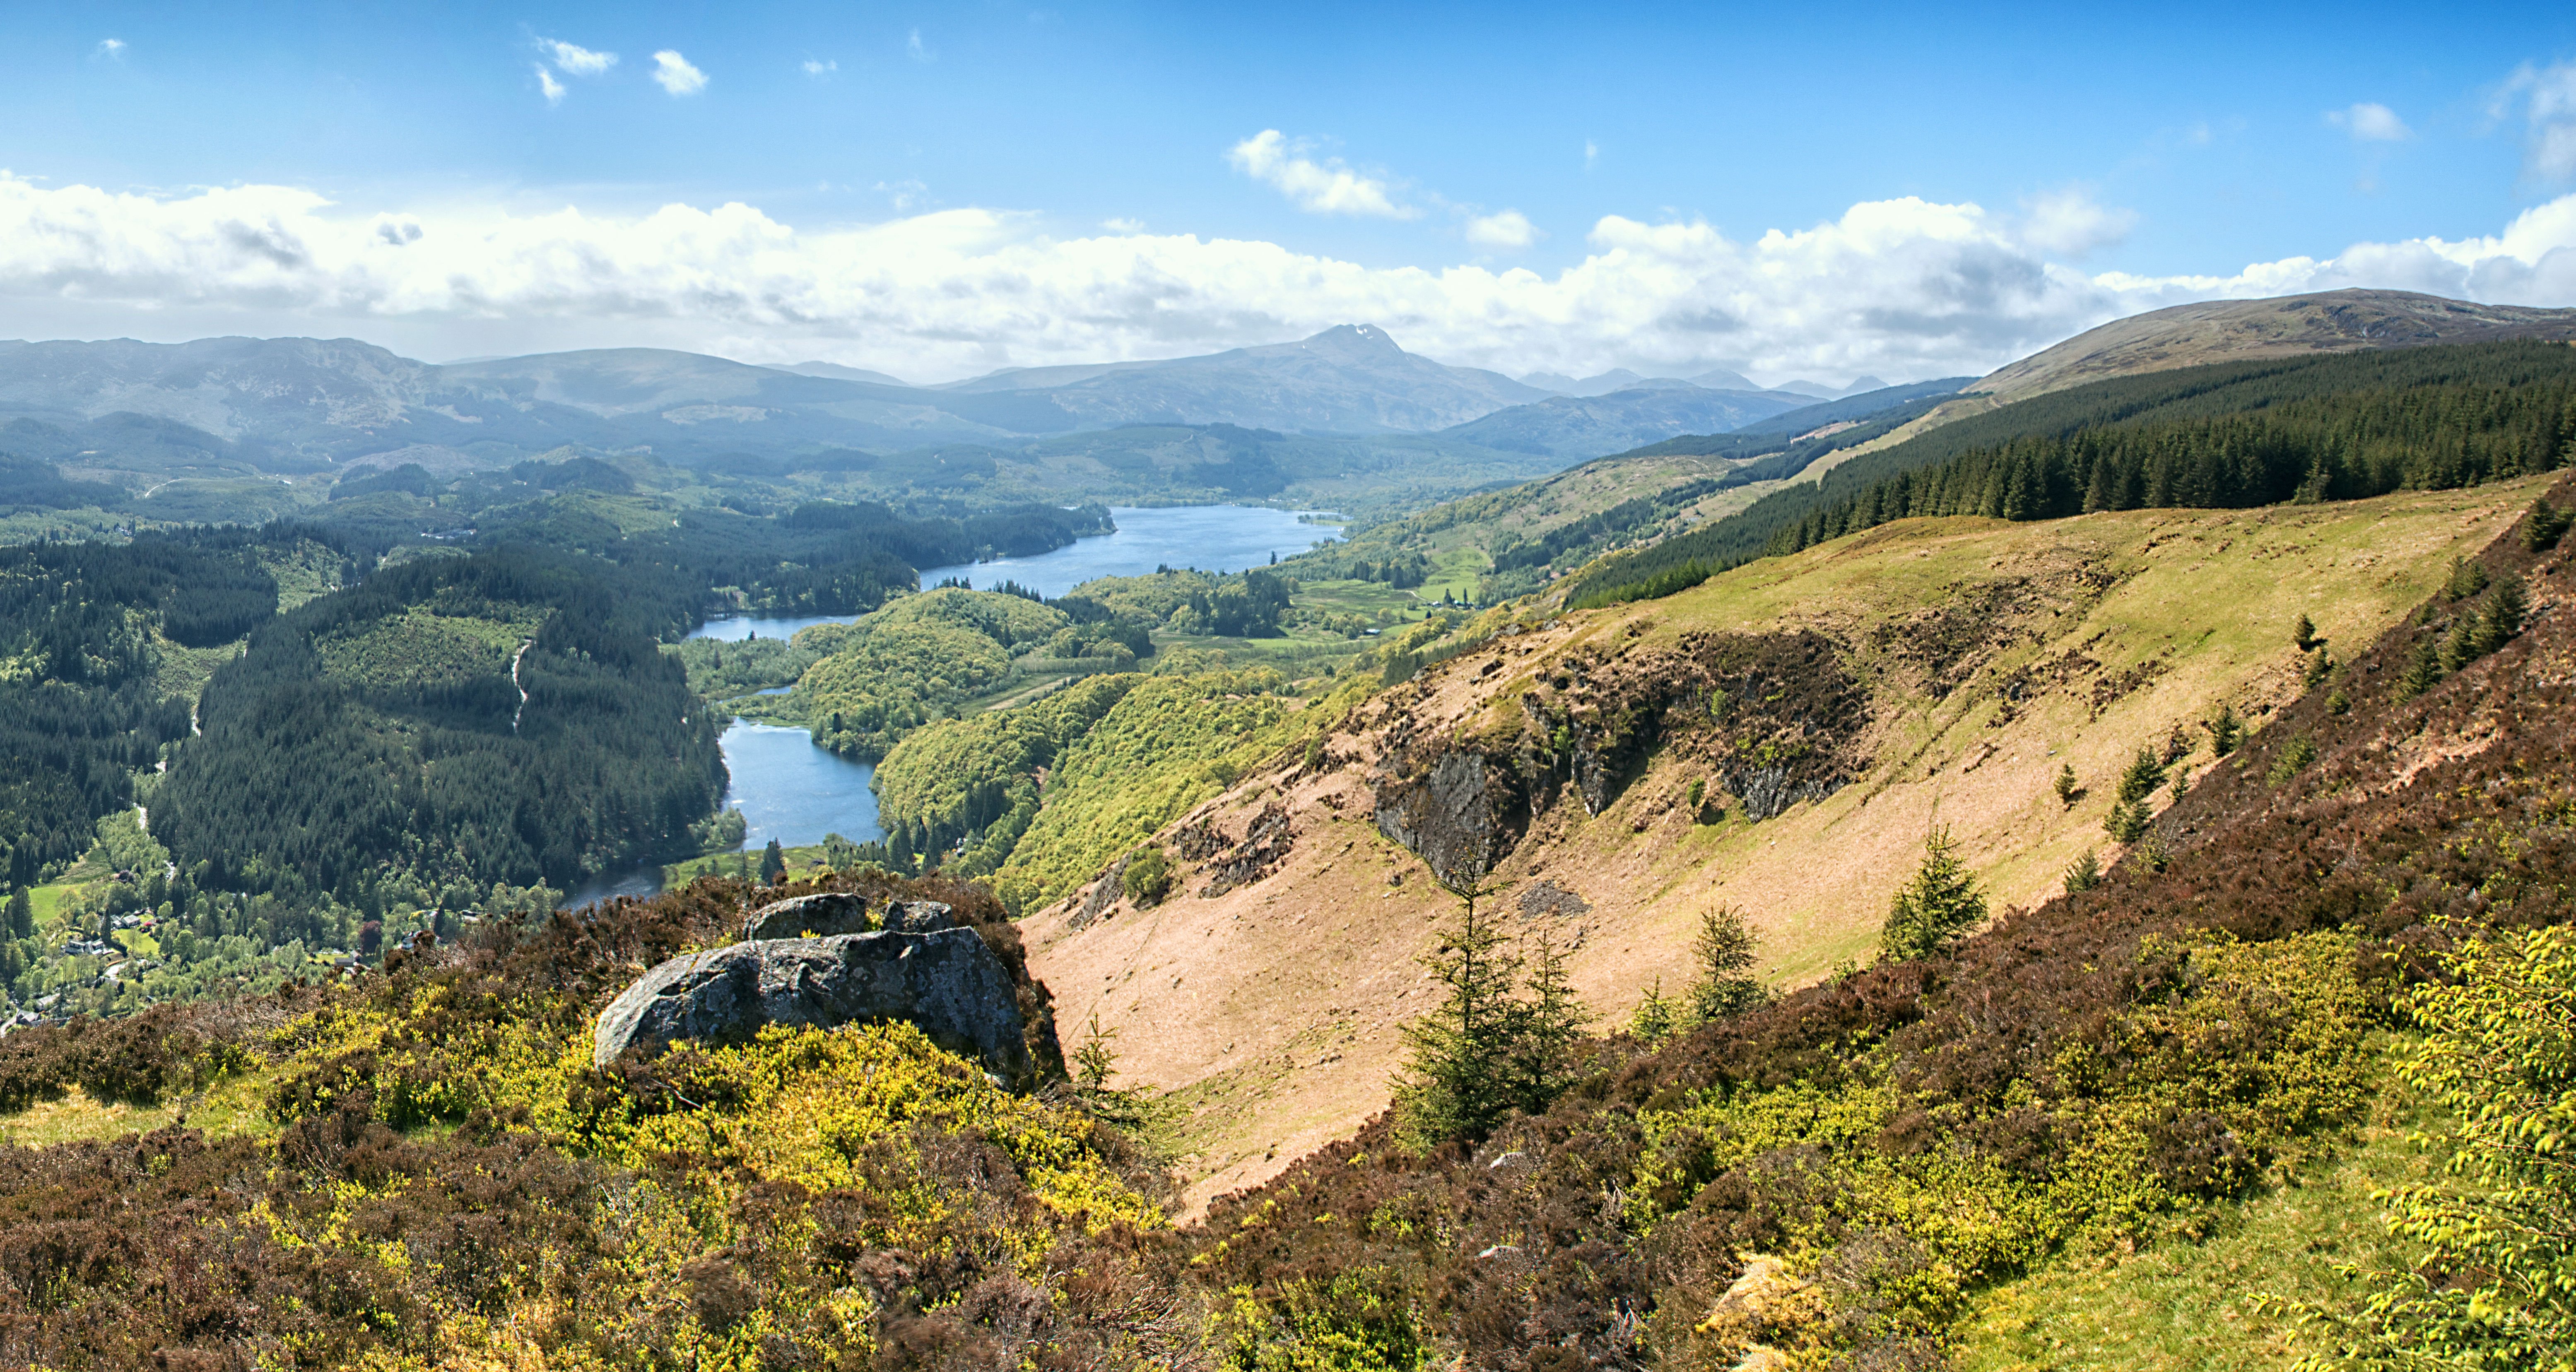
landscape, nature, wilderness, walking, mountain, hiking, hill, adventure, valley, mountain range, autumn, ridge, cool image, alps, plateau, scotland, fell, i, trossachs, benlomond, lochard, aberfoyle, craigmore, landform, mountain pass, geographical feature, mountainous landforms